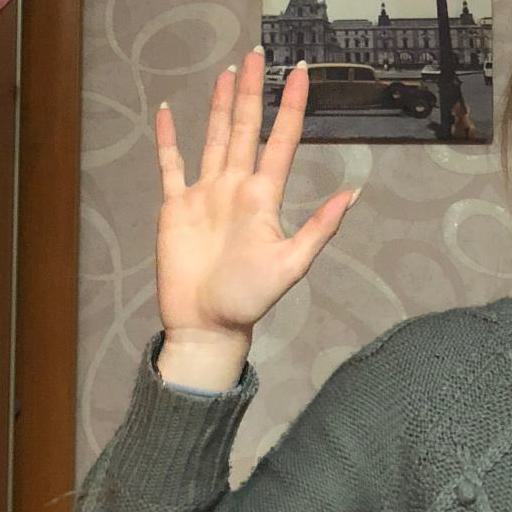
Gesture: palm